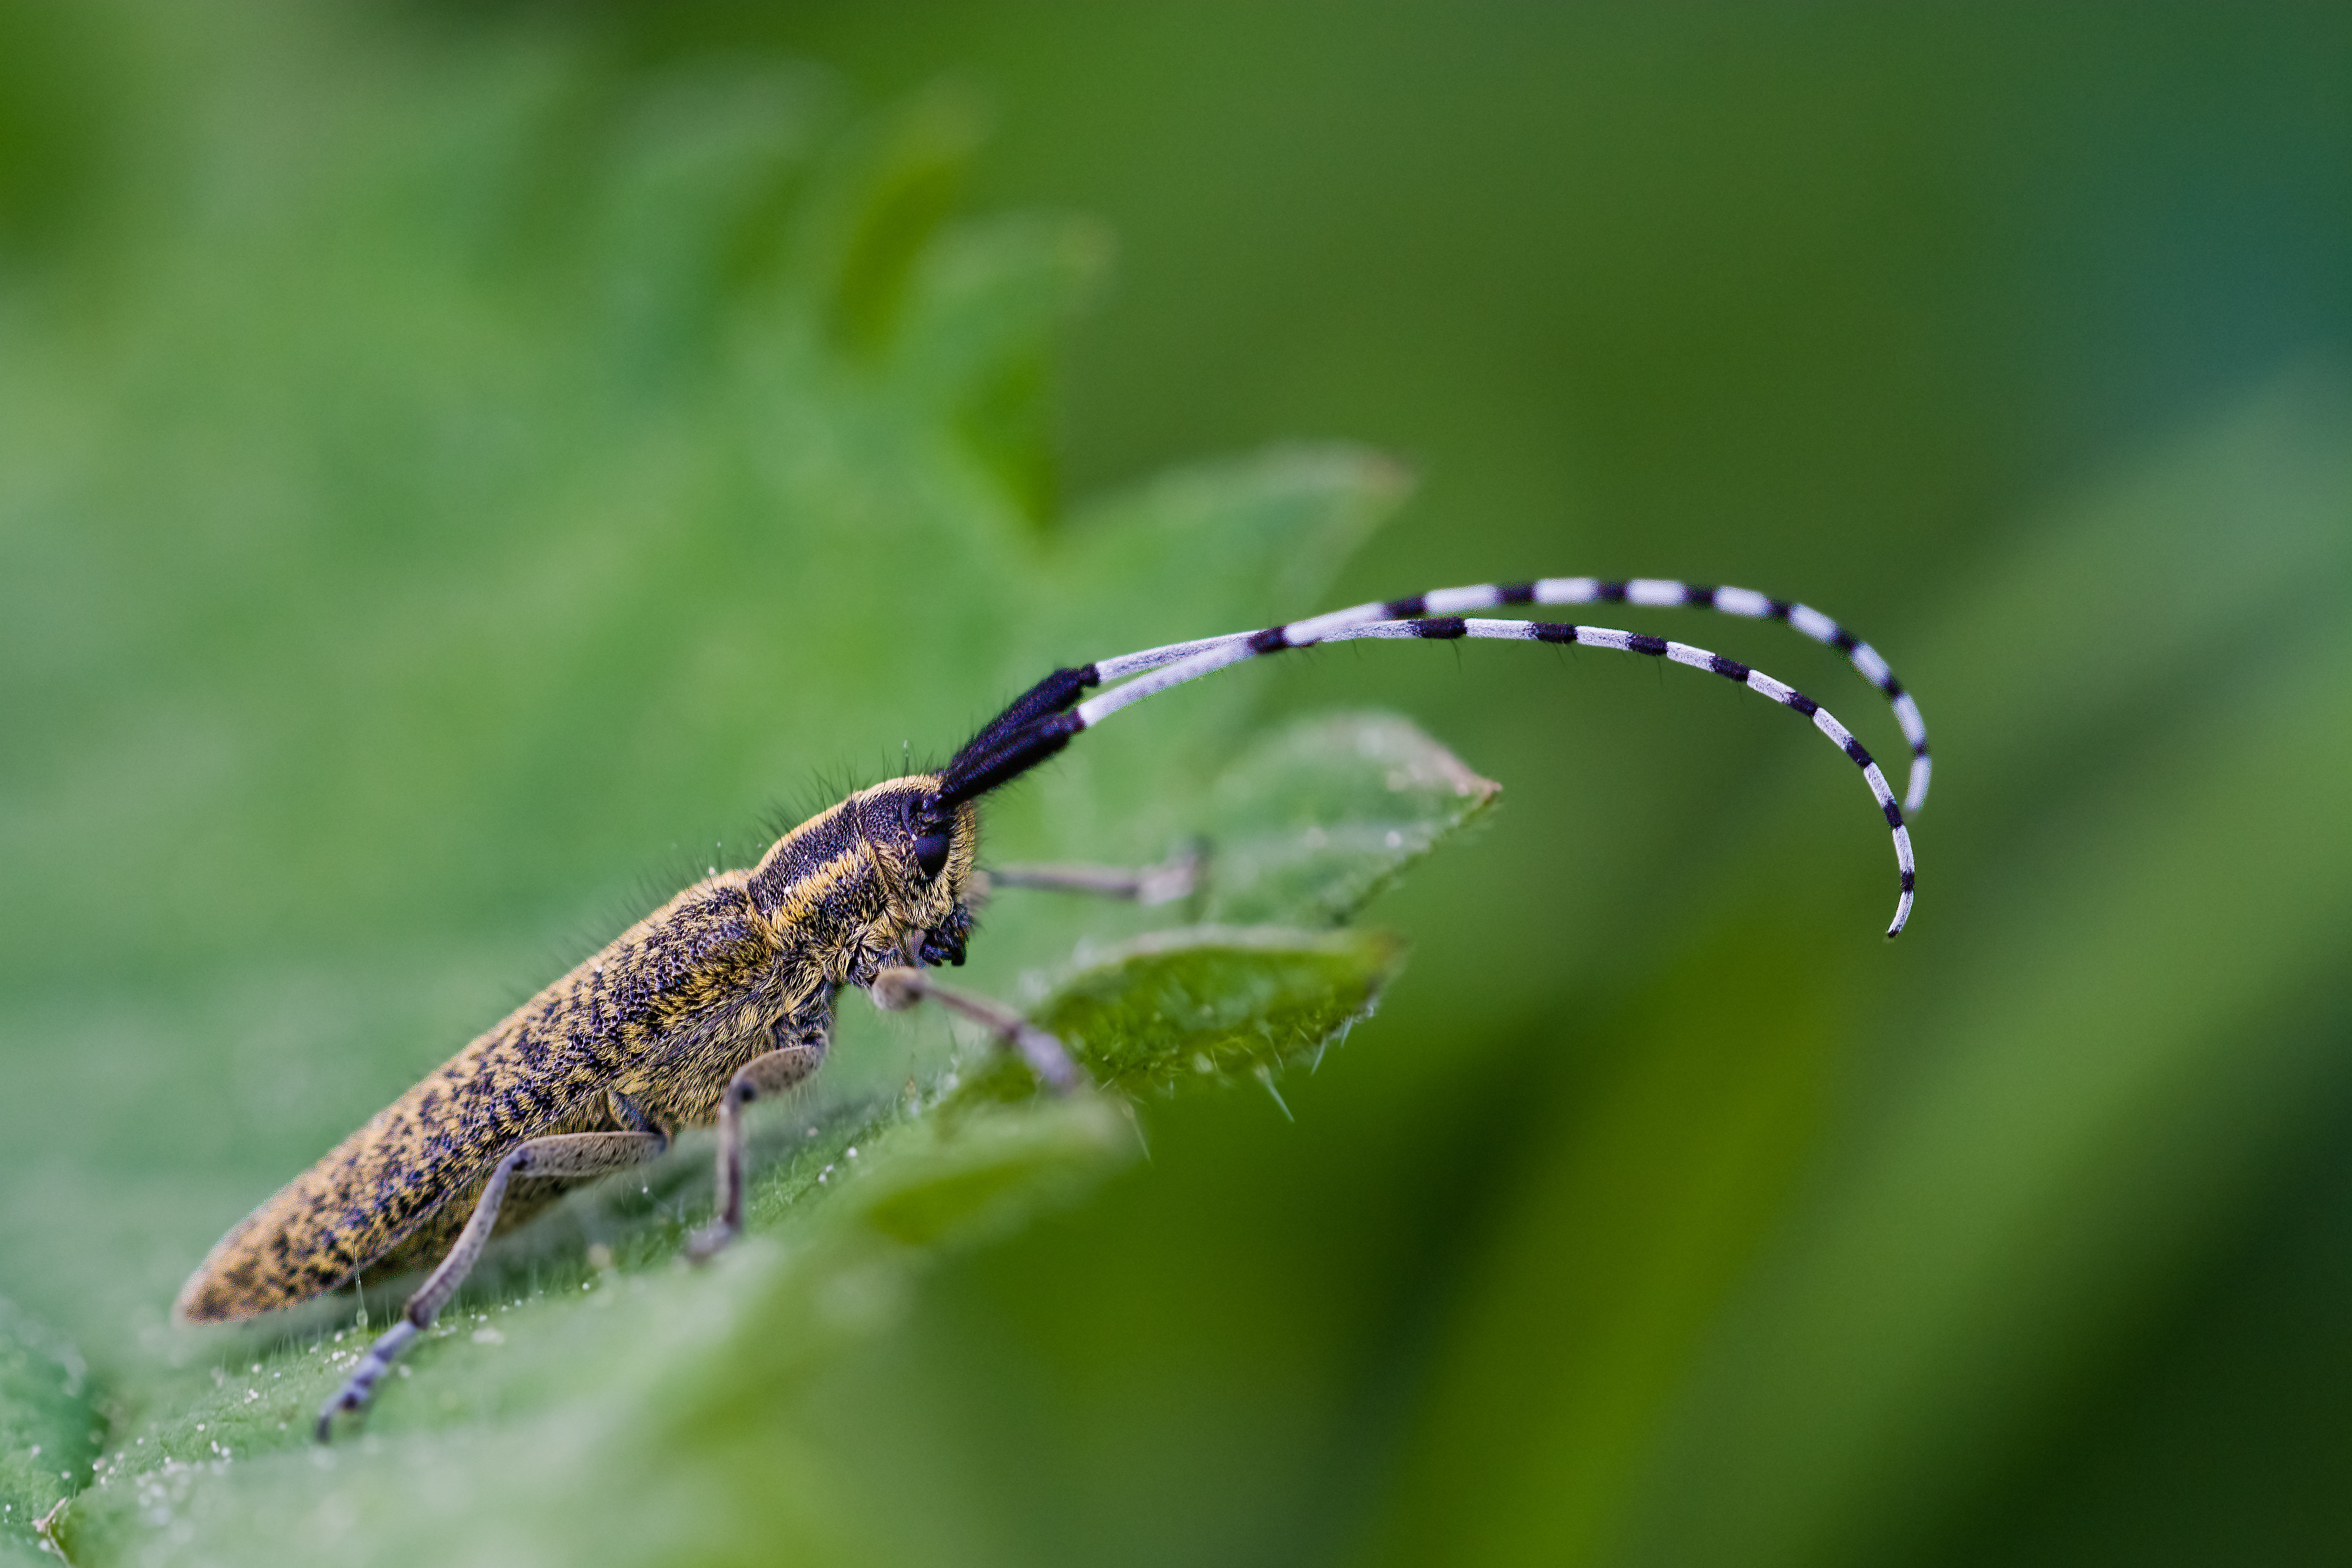
nature, grass, photography, flower, wildlife, green, insect, macro, close, fauna, invertebrate, close up, damselfly, beetle, weevil, macro photography, arthropod, leaf beetle, plant stem, moths and butterflies, lycaenid, net winged insects, thistle bock